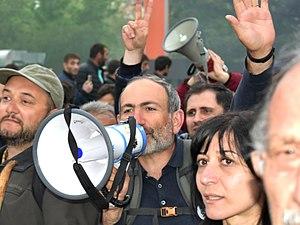
Nikol Pachinian, né le 1ᵉʳ juin 1975 à Idjevan, est un journaliste et homme d'État arménien, Premier ministre depuis le 8 mai 2018.
La révolution arménienne, ou, en référence à la révolution de Velours en Tchécoslovaquie, révolution de velours et révolution douce, se déroule de mars à mai 2018 en Arménie. À l'initiative du député d'opposition Nikol Pachinian, elle rassemble des dizaines de milliers de personnes, particulièrement dans la capitale Erevan, à Gyumri et à Vanadzor.